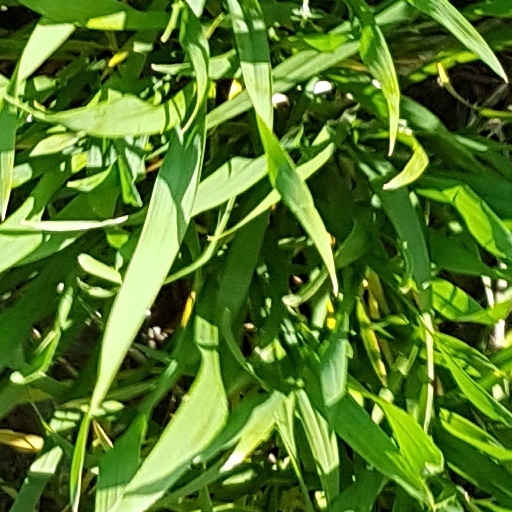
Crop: wheat